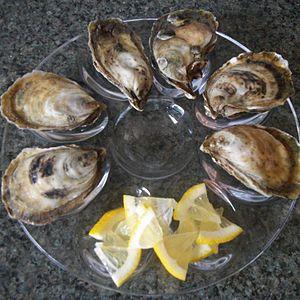
Le genre Crassostrea compte une vingtaine d'espèces de bivalves, communément dénommés « huîtres creuses » à l'instar de celles du genre Magallana, ces deux genres relevant de la sous-famille des Crassostreinae. Elles croissent fixées sur un substrat rocheux dans des eaux à faible taux de salinité et leurs larves sont zooplanctoniques.